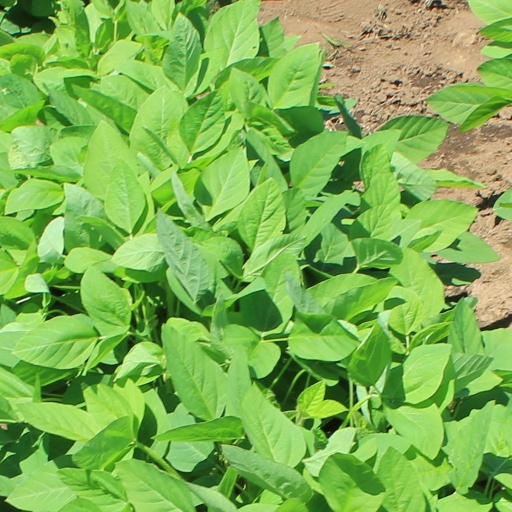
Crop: soybean